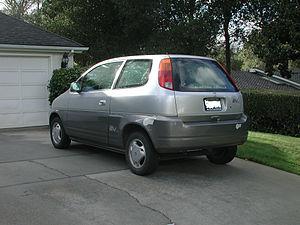
La Honda EV Plus est un petit véhicule électrique produit par Honda en petite série entre 1997 et 1999. C'est le premier véhicule de série électrique d'un grand constructeur automobile avec des batteries qui ne soient pas des batteries au plomb. À peine 340 exemplaires de la EV Plus ont été produits.